Spaghetti Western

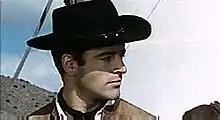
"A Pistol for Ringo" by Duccio Tessari

Whoever the hero was, he would join an outlaw gang to further his own secret agenda, as in "A Pistol for Ringo", "Blood for a Silver Dollar", "Vengeance Is a Dish Served Cold", "Renegade Riders", and others, while "Beyond the Law" has a bandit infiltrate society and become a sheriff. There would be a flamboyant Mexican bandit (Gian Maria Volonté from "A Fistful of Dollars", otherwise Tomas Milian, or most often Fernando Sancho) and a grumpy old man, often an undertaker, to serve as sidekick for the hero. For the love interest, ranchers' daughters, schoolmarms and barroom maidens were overshadowed by young Latin women desired by dangerous men, for which actresses, such as Nicoletta Machiavelli or Rosalba Neri, carried on Marianne Koch's role of Marisol in the Leone film. The terror of the villains against their defenseless victims became just as ruthless as in "A Fistful of Dollars", or more, and their brutalization of the hero when his treachery is disclosed became just as merciless, or more—similar to securing the latter's retribution.